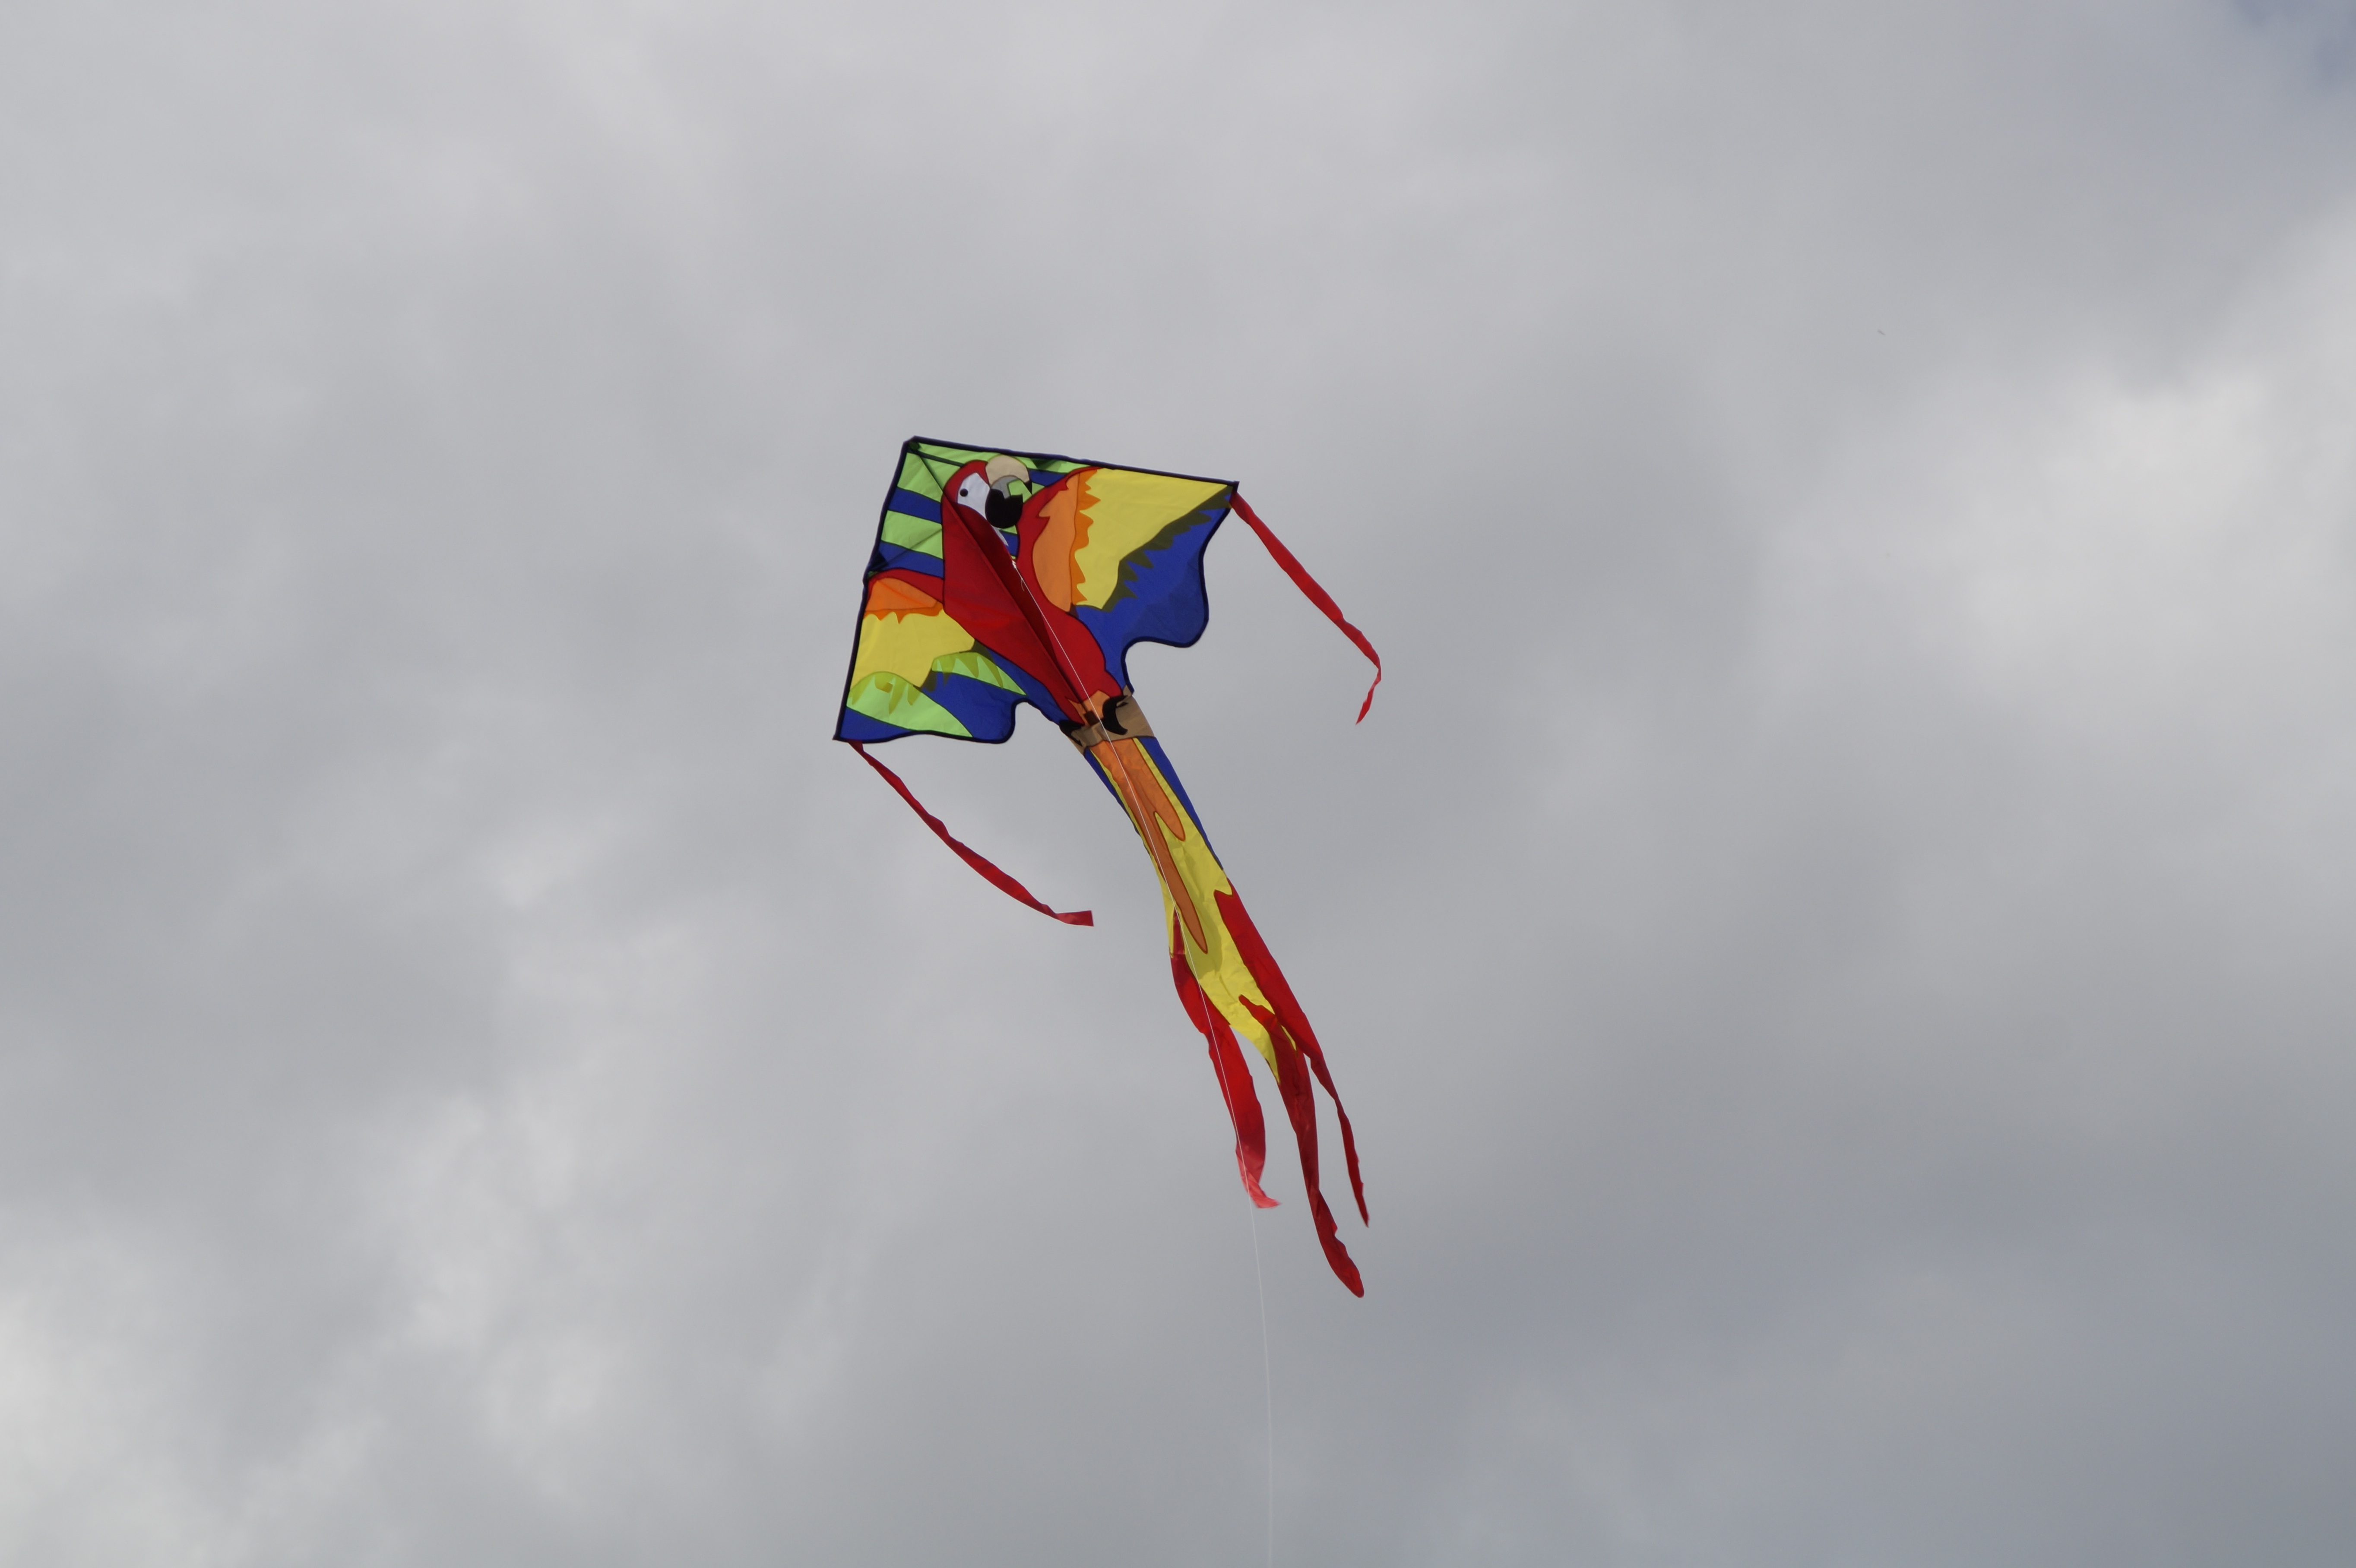
sky, wind, fly, kite, autumn, child, blue, colorful, toy, sports, toys, windy, dragons, kites rise, herbstwind, atmosphere of earth, windsports, kite sports, individual sports, sport kite